Traditional Khmer housing

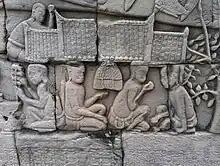
A double-tiered roof of Khmer wooden architecture as depicted at Bayon temple. This roofing concept is commonly seen at today roof design of Khmer pagodas.

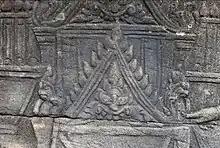
A decorative gabled roof with adorants within the pediment and nagas-finials as depicted on Bayon's bas relief. This triangular gabled roof is almost identical with today Khmer architecture of palaces or pagodas.

As the Khmer temples were usually built from brick, sandstone, and laterite, the royal residences of the Khmer courts were mostly built in wood and from other perishable materials where they are not preserved until the modern time. These brick or stone temples once were surrounded by wooden settlements that perished through times. For instance, the magnificent stone temples at Angkor were the only remains of a vast wooden settlements and palaces at the height of Khmer civilization.